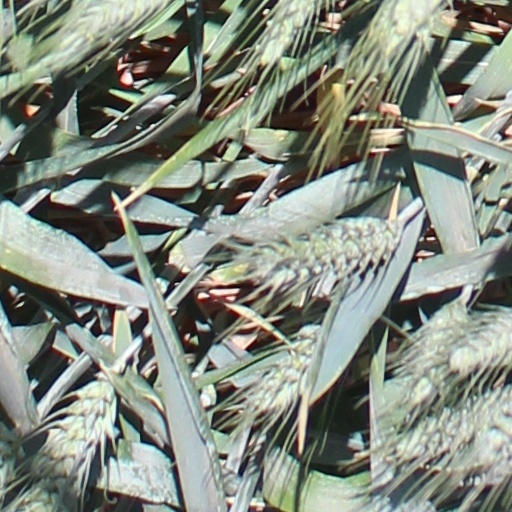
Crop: wheat